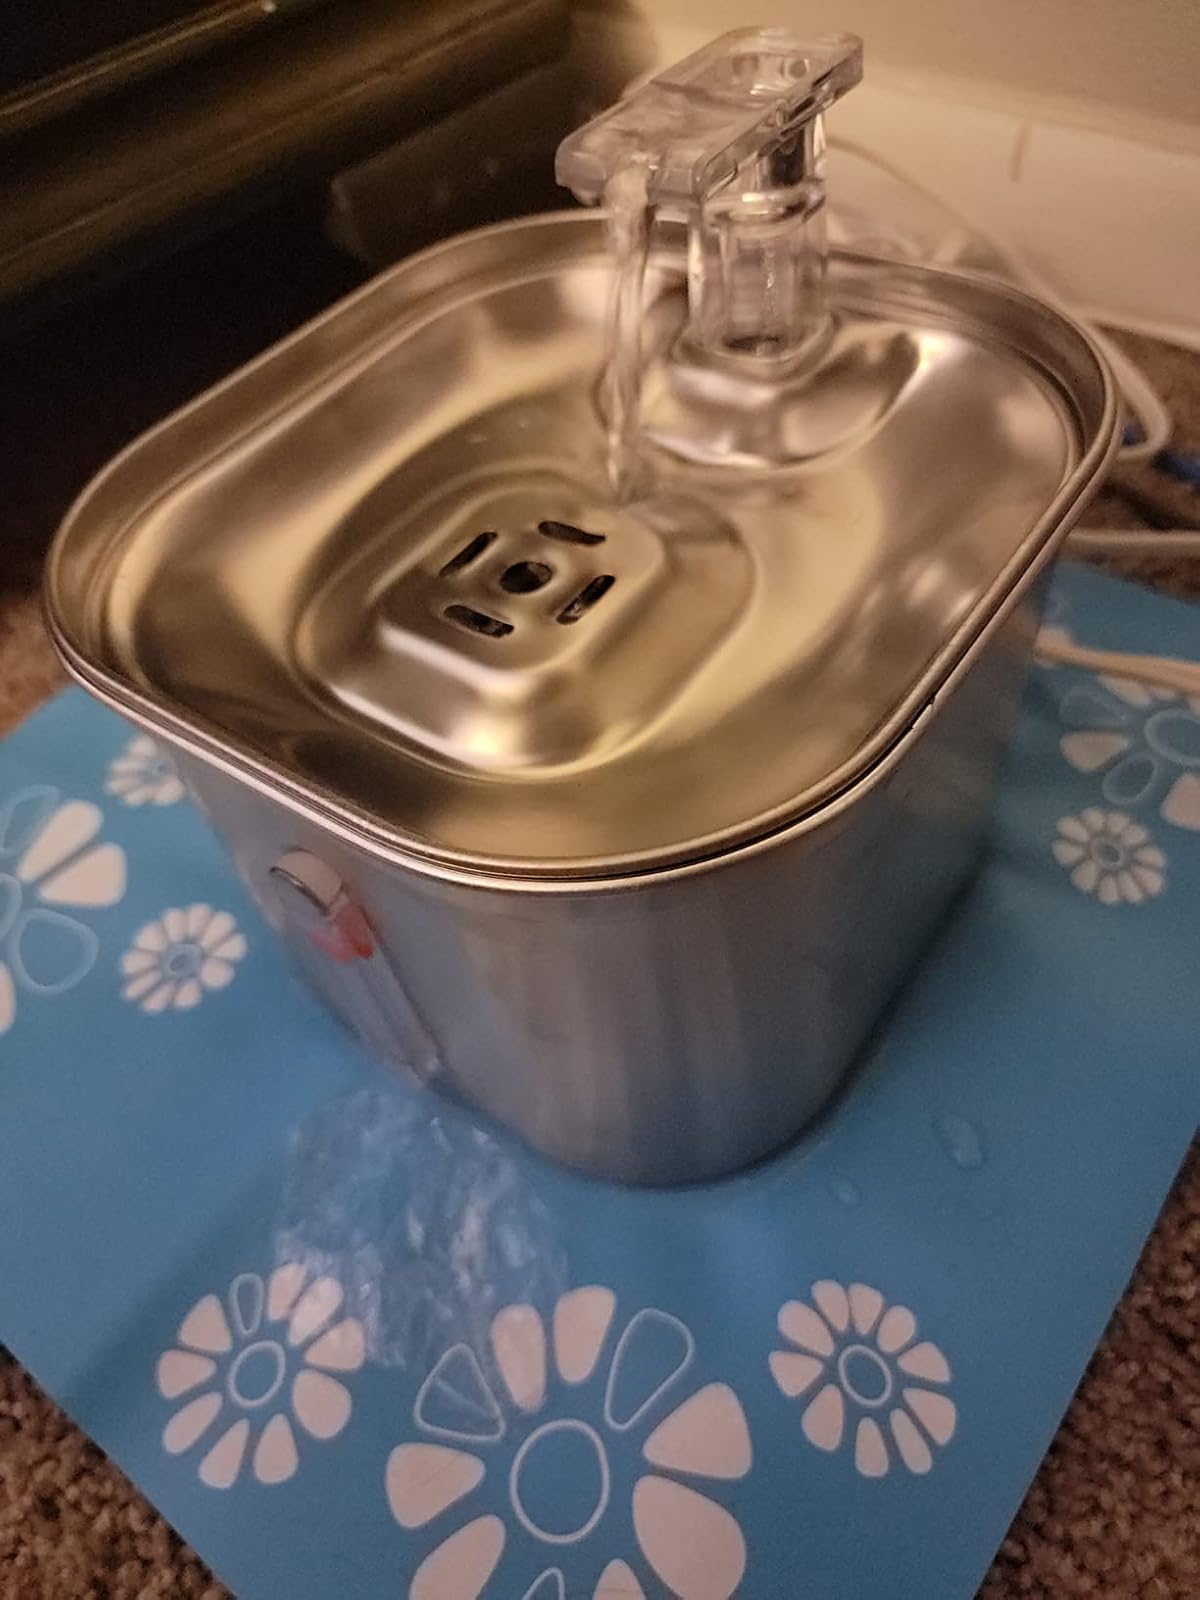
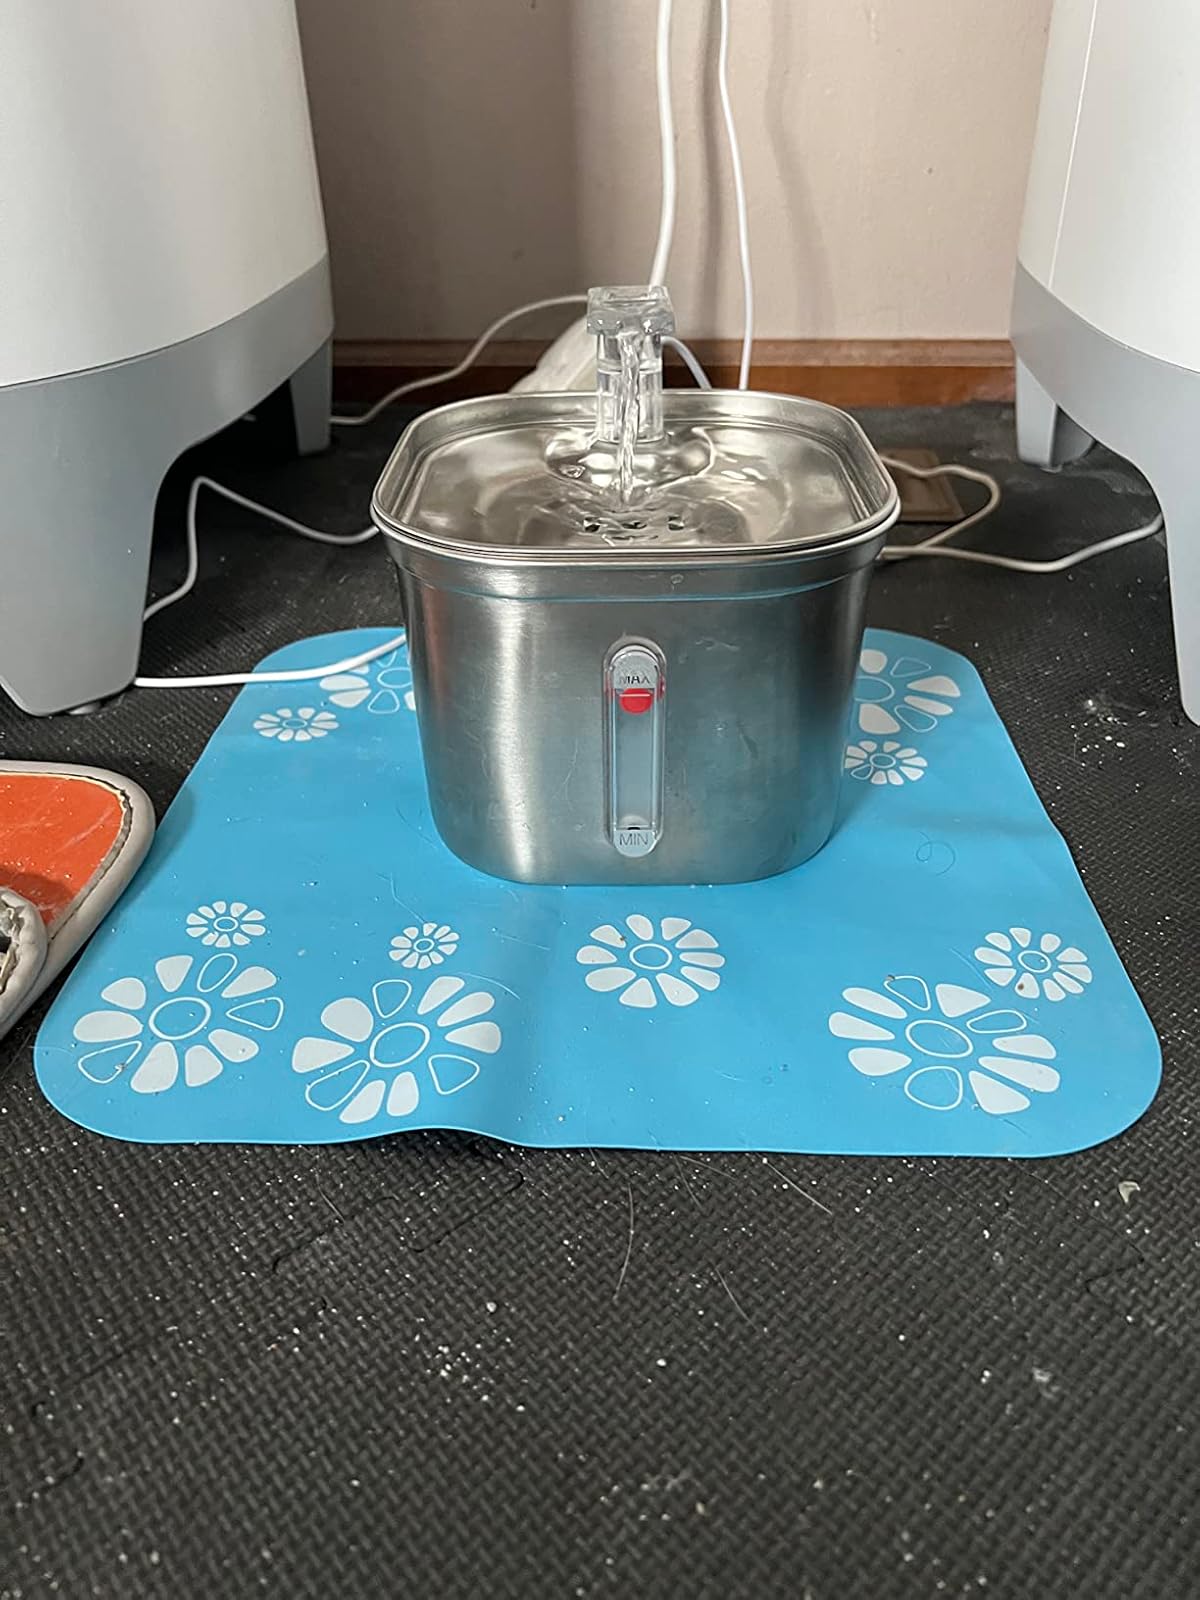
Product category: items_bowl
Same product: yes